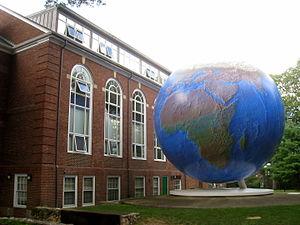
Le Babson College est une école de commerce privée implantée à Wellesley, au Massachusetts, États-Unis.